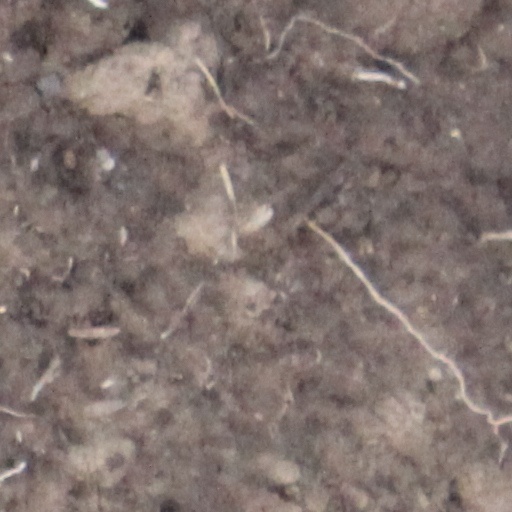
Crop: wheat